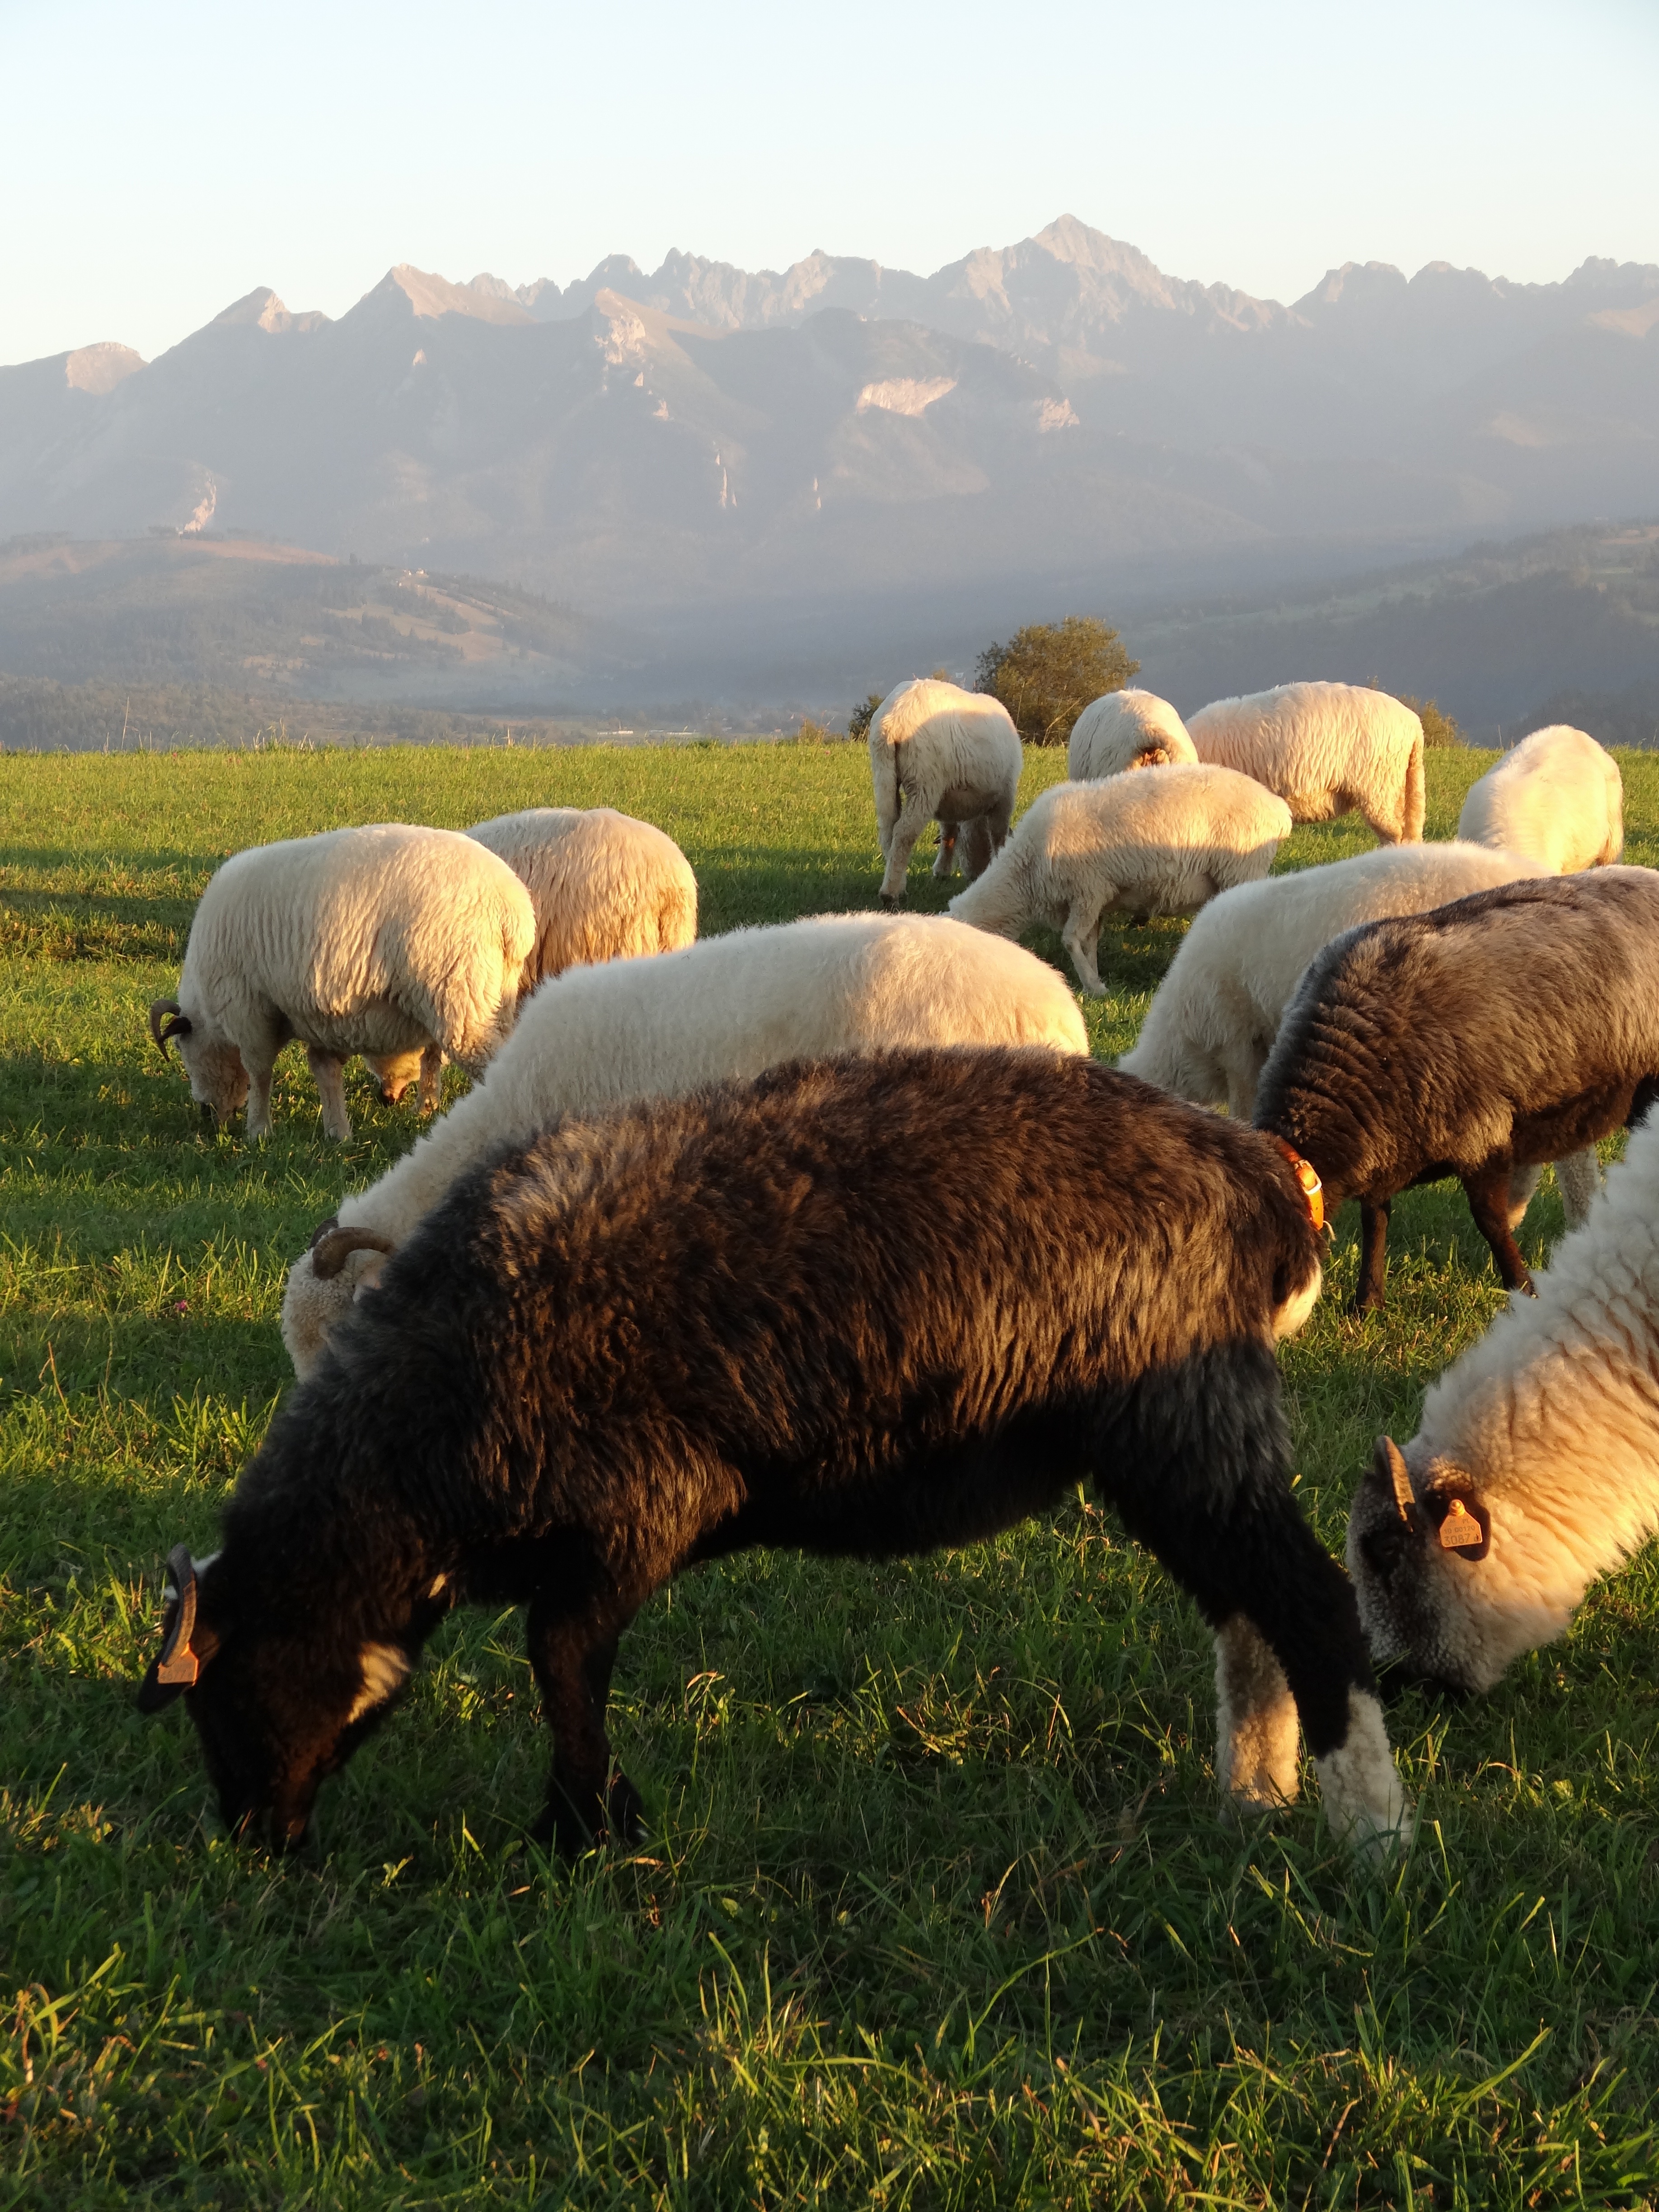
nature, grass, farm, meadow, animal, wildlife, herd, pasture, grazing, sheep, mammal, fauna, mountains, grassland, animals, vertebrate, sheeps, bison, tatry, black sheep, pasture land, rumination, cattle like mammal, cow goat family